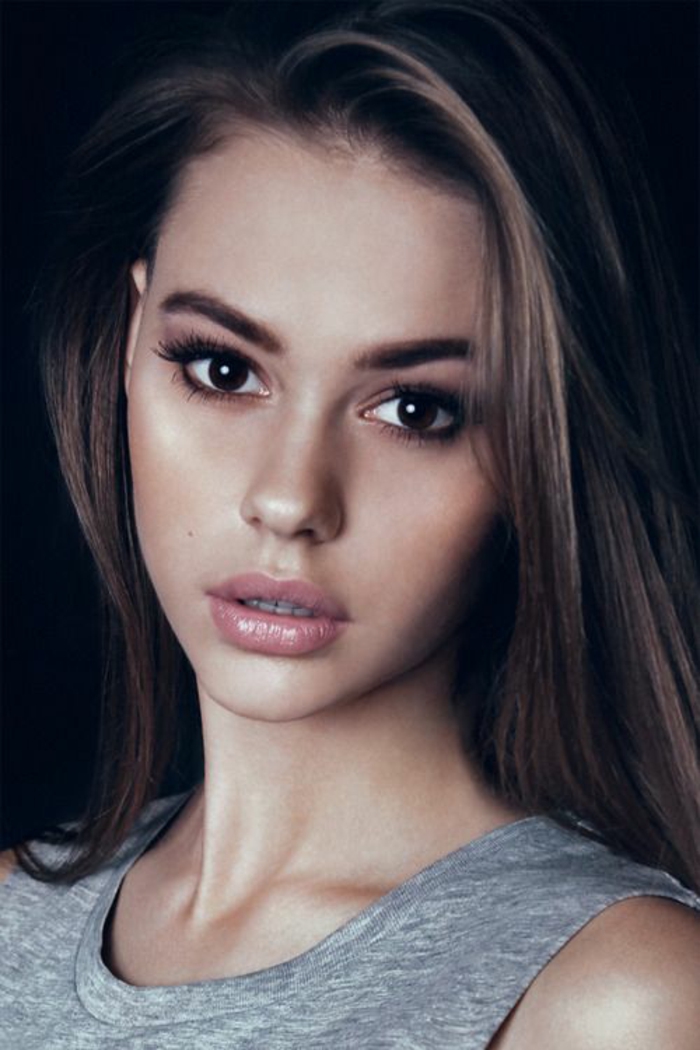
Portrait style: Real Portrait